Triskaidekaphobia

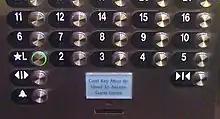
Elevator panel in a building in the United States, where floors proceed from 12 to 14

Triskaidekaphobia is fear or avoidance of the number . It is also a reason for the fear of Friday the 13th, called "paraskevidekatriaphobia" or "friggatriskaidekaphobia" ( and ).